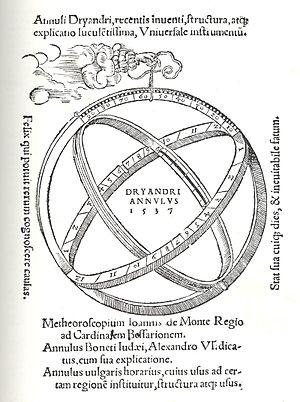
Un anneau astronomique dit aussi anneau équinoxial universel suivant sa morphologie ou l'époque de son usage est un ancien instrument astronomique portatif dont la fonction principale est d'indiquer l'heure aux étoiles et plus particulièrement au Soleil. Cet instrument auto-orientable à l'usage est classé parmi les cadrans solaires de hauteur ; il est relativement précis, mais difficile d'emploi.